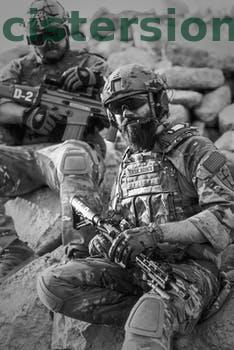
Label: Watermark